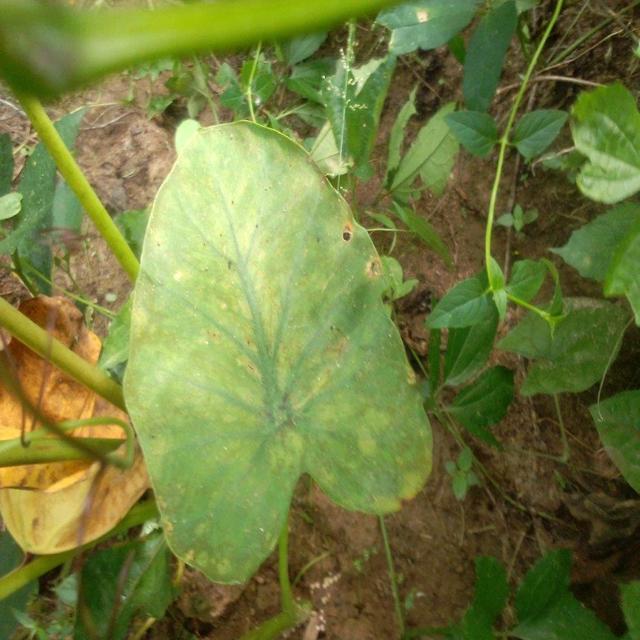
Label: Mid_Blight